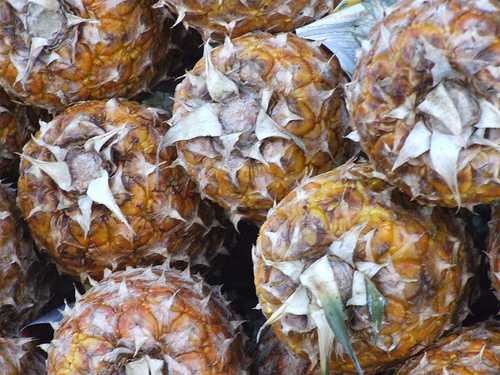
Label: Pineapple